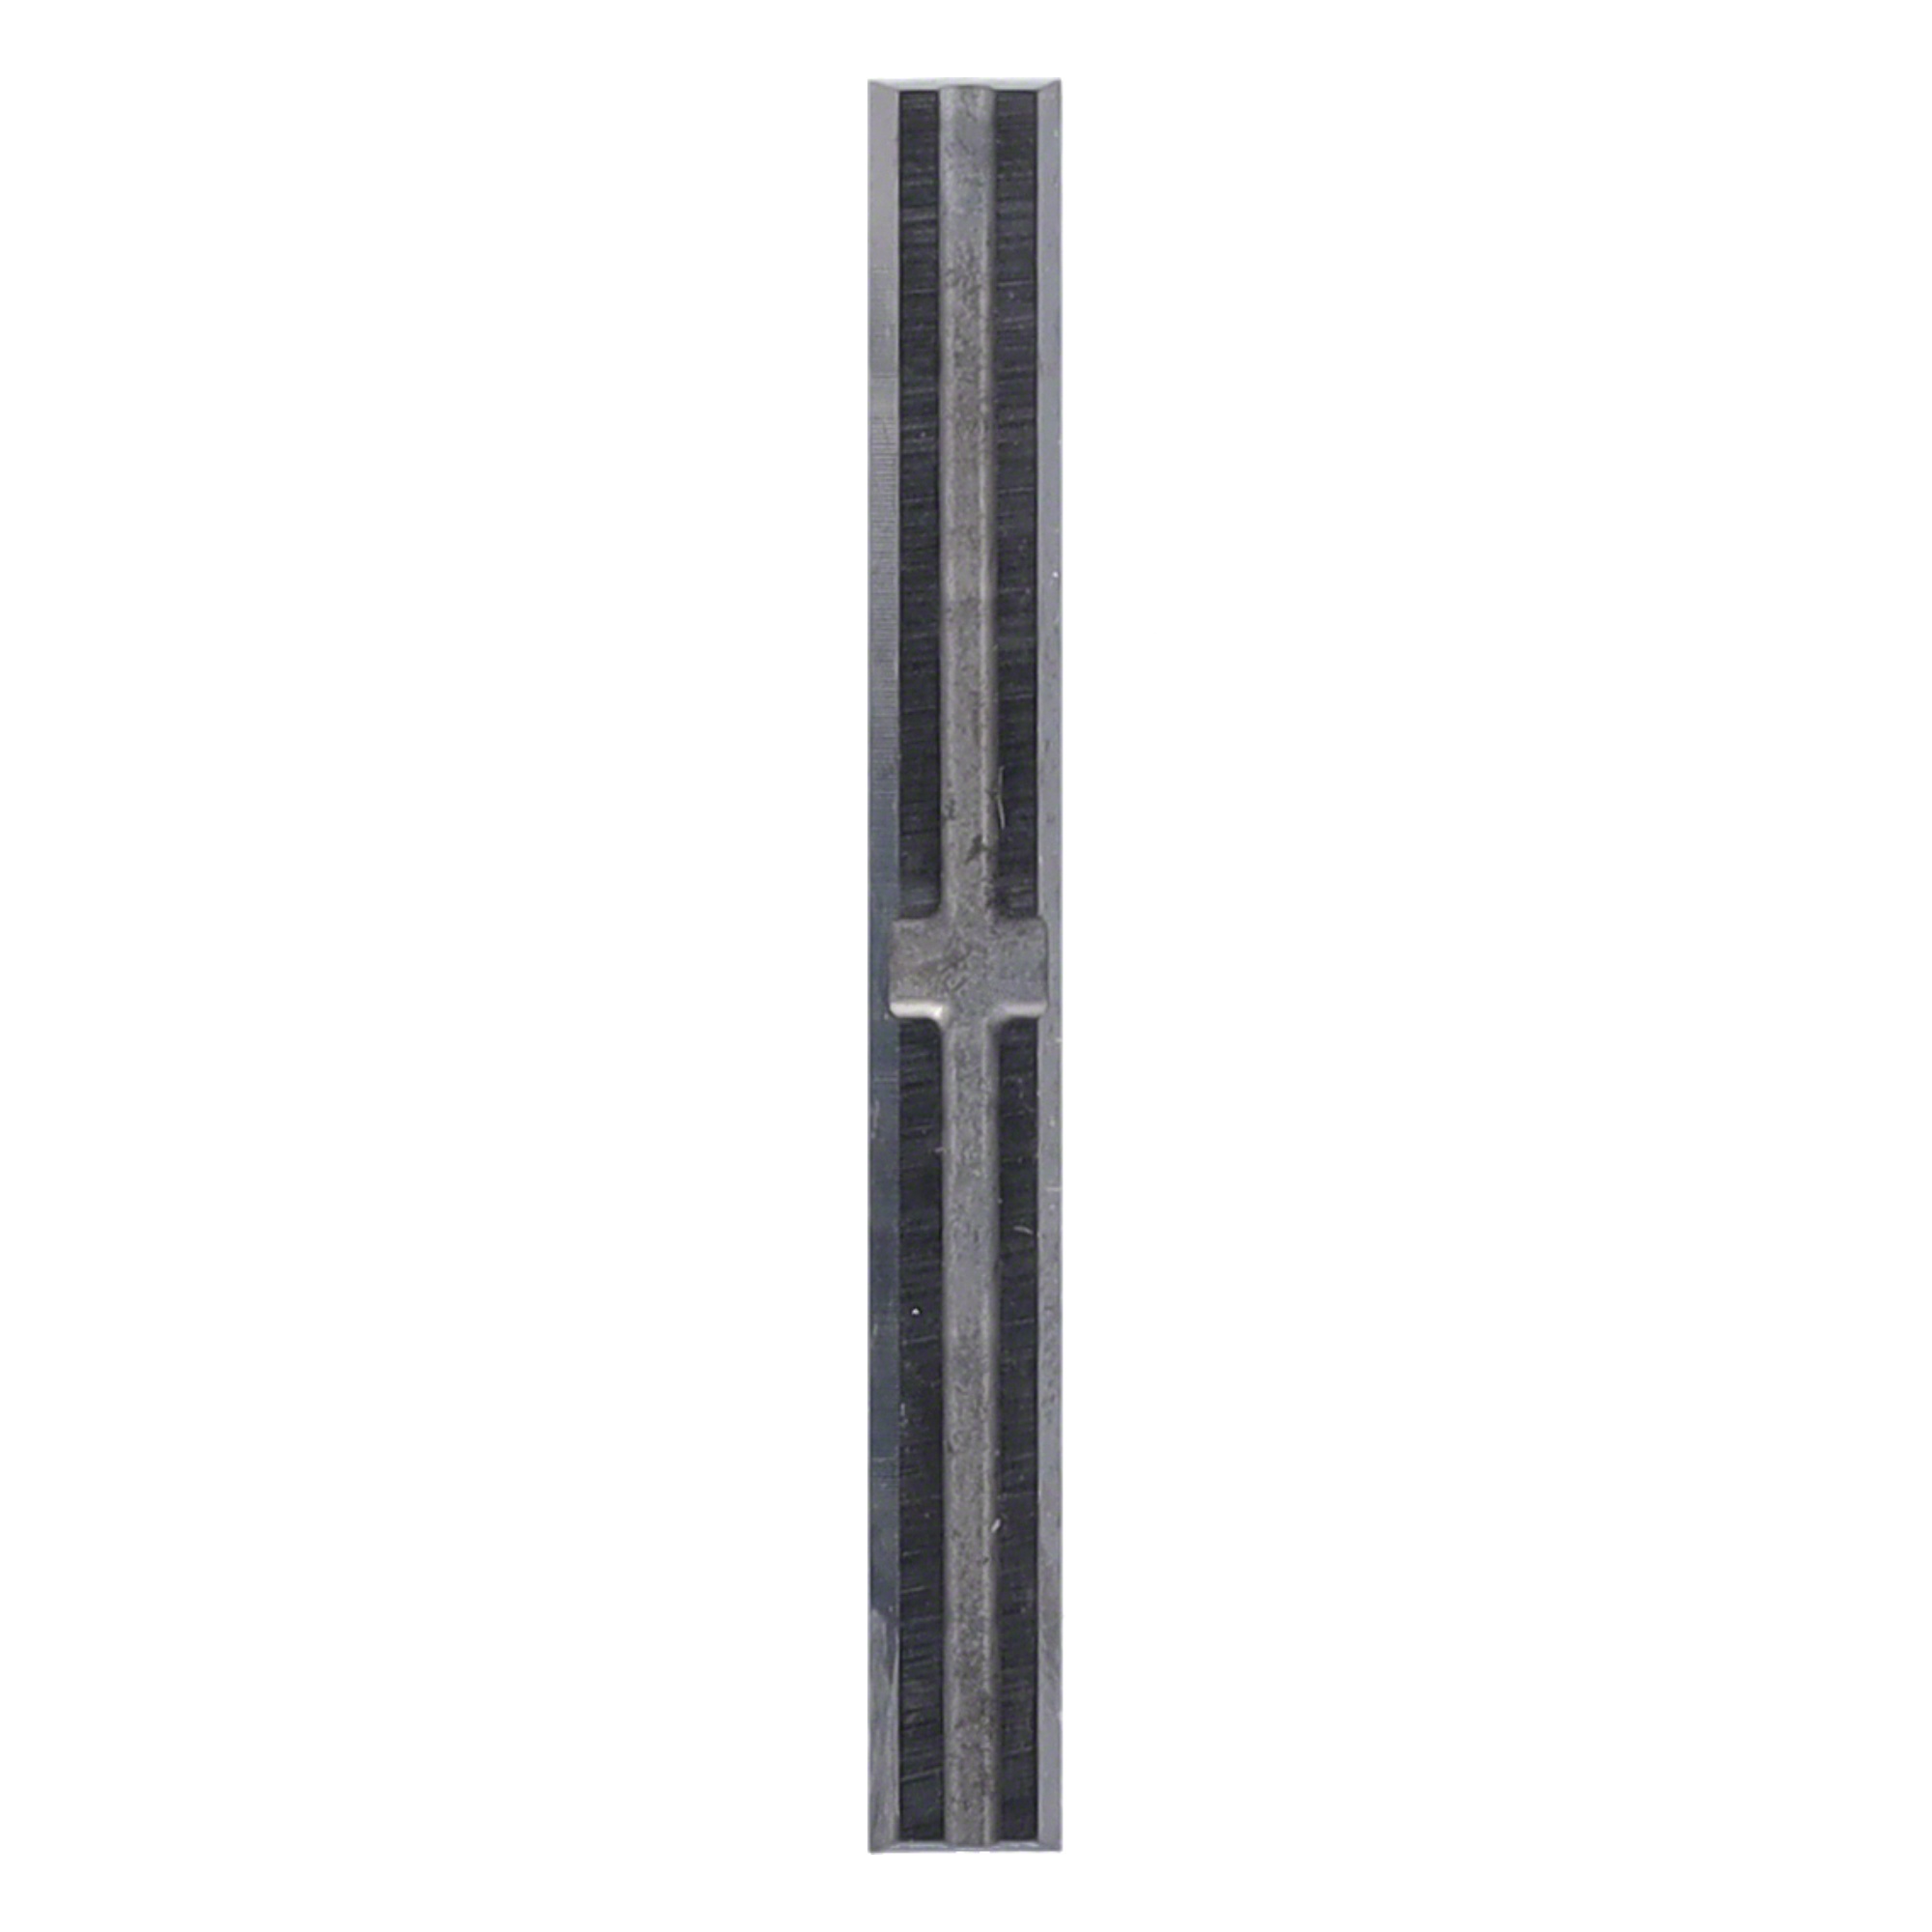
Mini-Wendeplatte 38 Brust und Quernut - 30x5,5x1,1mm T03SMG 4 St.
T03SMG ist hervorragend geeignet für Spanplatten, sehr gut geeignet für MDF und gut geeignet für HDF, jedoch nur akzeptabel geeignet für Hartholz und schlecht geeignet für Weichholz. -Technische Details: Binder 3,5 % -Härte 2100 HV10 -Biegebruchfestigkeit 2400 N/mm² -Zähigkeit 6,4 -Hauptanwendung: Standard- und Mini-Wendeschneidplatten
Brand: Tigra
Category: Hardware > Tool Accessories > Shaper Accessories > Shaper Cutters > Profile Cutters